Civil ceremony

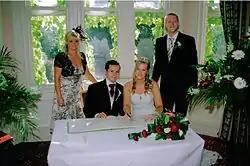
The Signing of the marriage registers with witnesses present, at Sprowston Manor, UK.

In the UK, a civil registrar ceremony cannot include hymns, religious readings or prayers, and the marriage must take place at a registered or licensed venue to be legally valid. Many private premises are licensed to hold civil ceremony. As well as each party to the marriage signing the register, signatures of two witnesses are also required.